Immaculate Conception Cathedral, Taiyuan

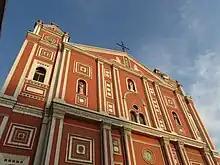
The rusty-red west façade of the cathedral, with three sculptures and an iron cross, 2012

According to Wang and Li, the cathedral has a simplified Romanesque Revival style. It faces west and has a Latin cross floor plan. It is tall, wide, long, and has an area of . There are two bell towers, each tall, on both sides of the façade.